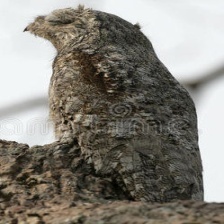
Species: GREAT POTOO
Scientific name: NYCTIBIUS GRANDIS